Central Park (Burnaby)

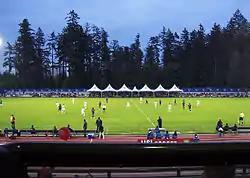
Whitecaps playing in Swangard Stadium in Central Park

Swangard Stadium, former home of the Vancouver Whitecaps, and erected in 1961, is located at the north-west corner of the park. It regularly holds soccer and rugby games, alternative sporting events, concerts, and a variety of community events. The stadium is available for rental.